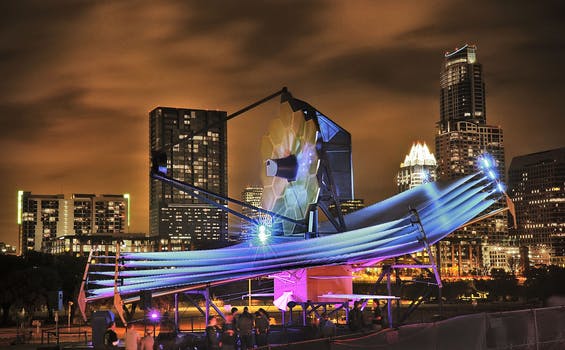
Label: No Watermark